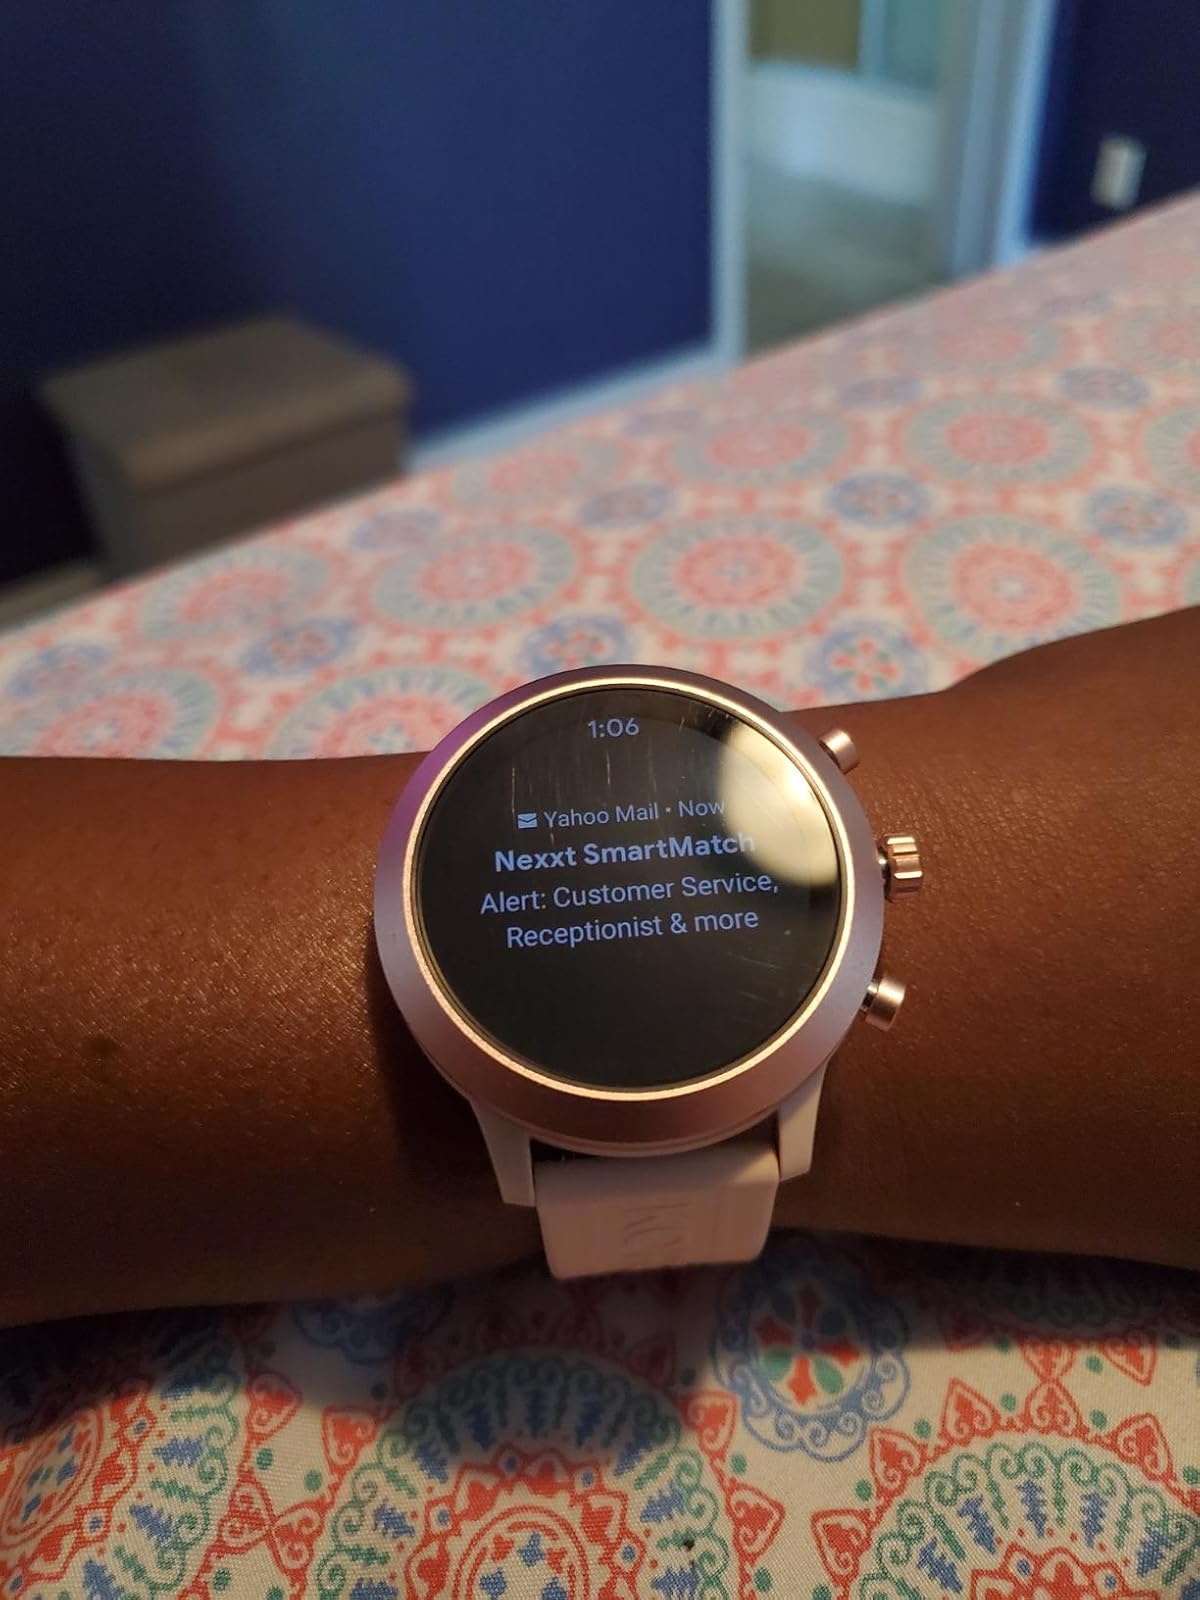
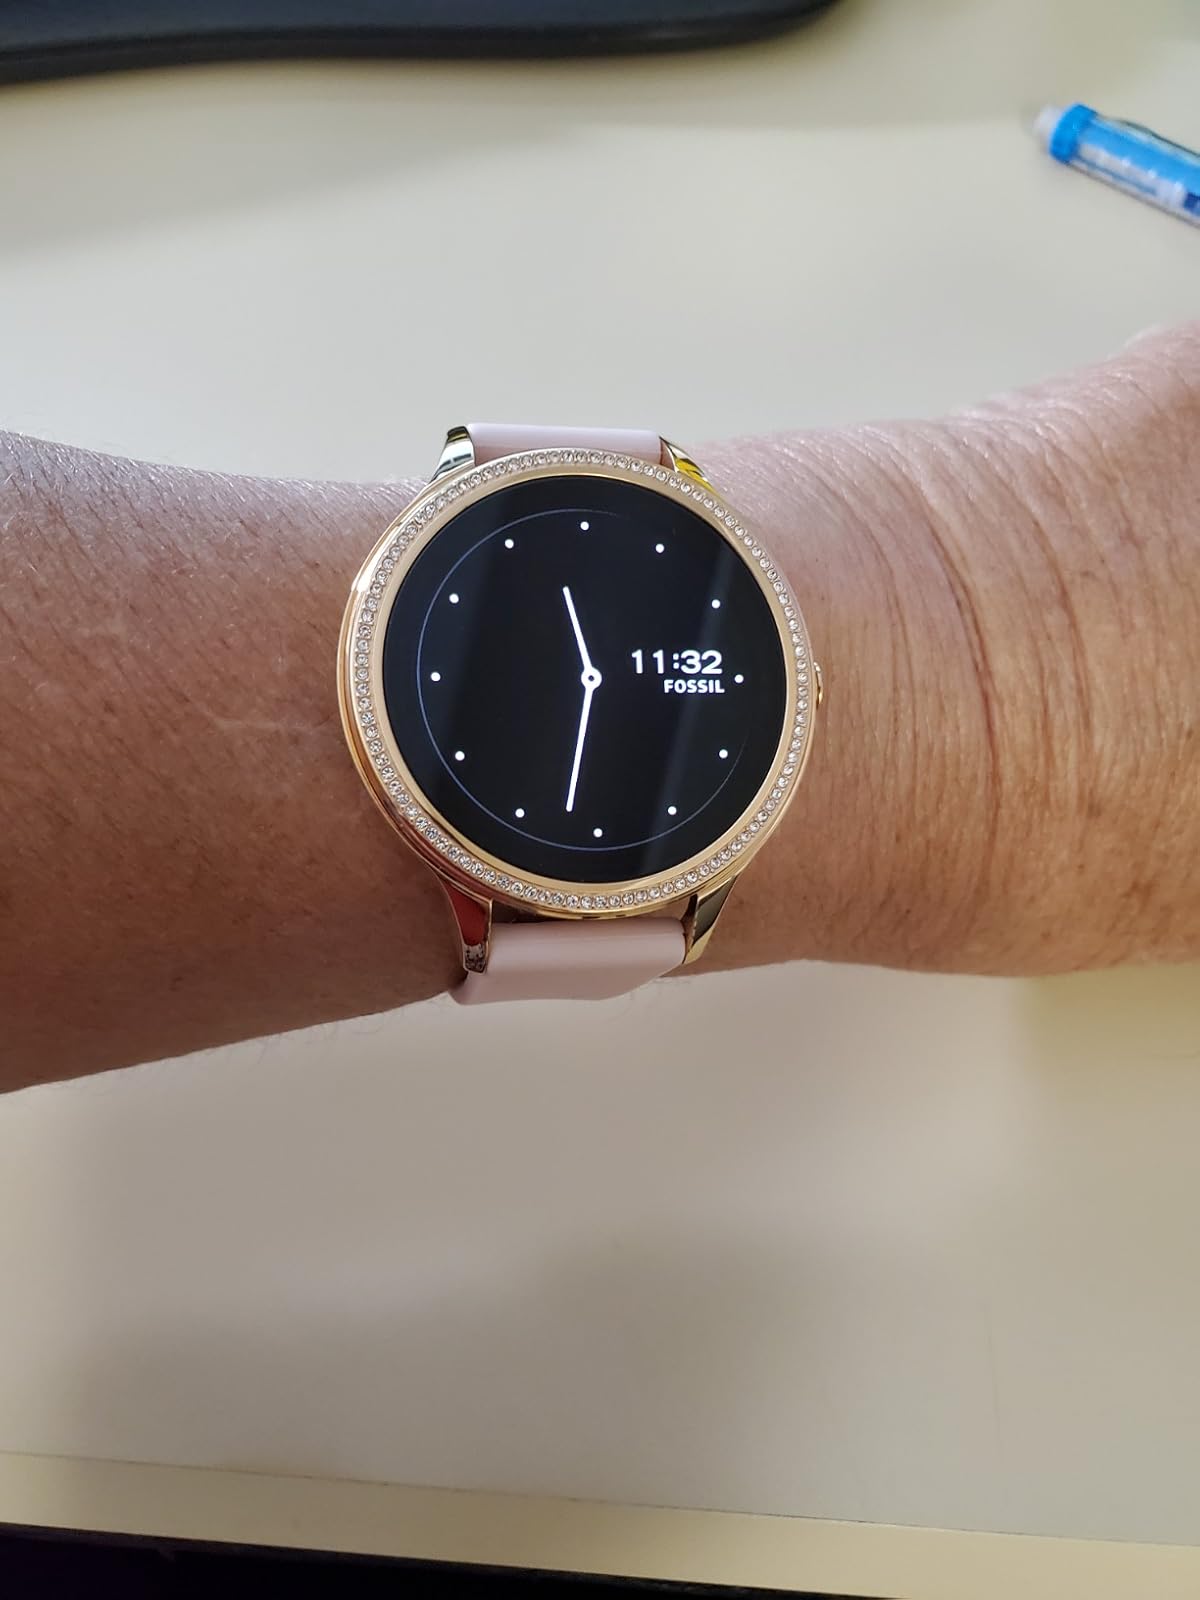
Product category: smartwatch
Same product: no